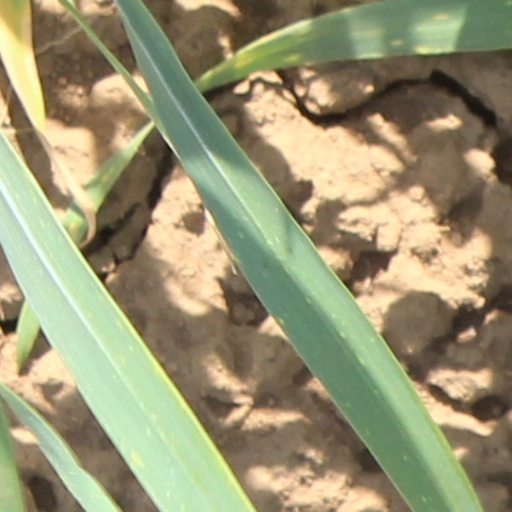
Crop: wheat